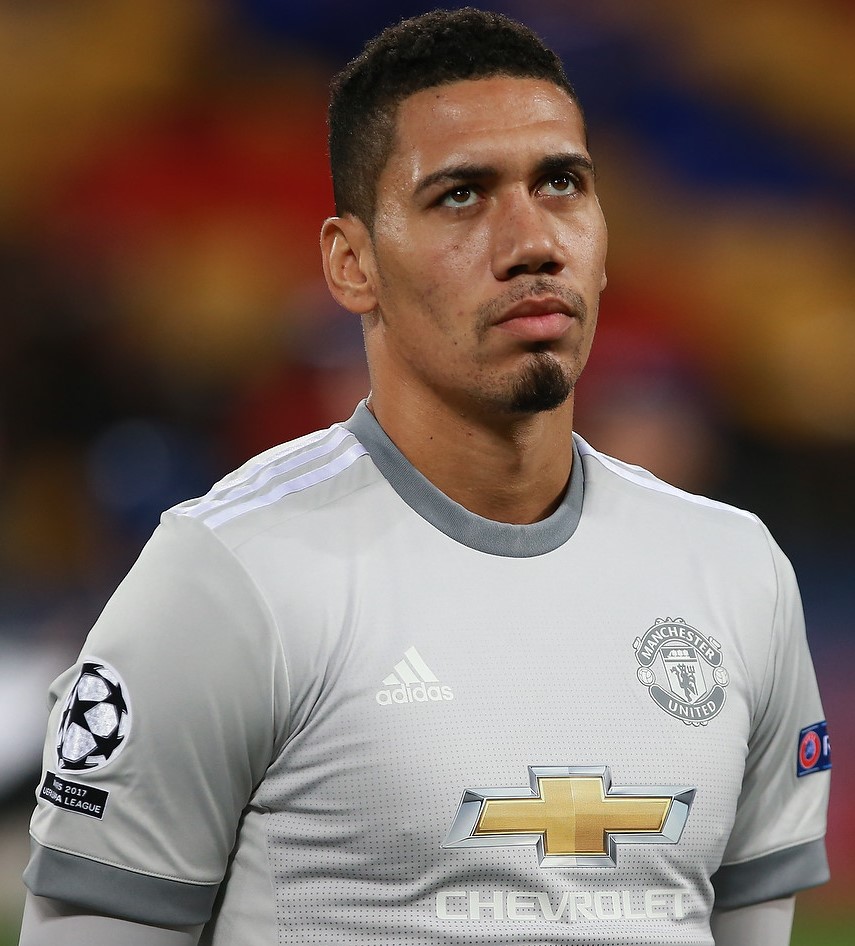
คริส สมอลลิง

| name = คริส สมอลลิง
| image = CSKA-MU 2017 (15).jpg
| caption = สมอลลิงขณะเล่นให้กับสโมสรฟุตบอลแมนเชสเตอร์ยูไนเต็ด|แมนเชสเตอร์ยูไนเต็ดในปี 2017
| fullname = คริสโตเฟอร์ ลอยด์ สมอลลิง
| birth_place = กรีนิช ประเทศอังกฤษ
| height = 1.94 m
| position = กองหลัง#เซ็นเตอร์แบ็ก|เซ็นเตอร์แบ็ก
| currentclub = สโมสรฟุตบอลอัลฟัยฮาอ์|อัลฟัยฮาอ์
| youthclubs1 = วัลเดอส์เลดบอยส์
| youthclubs2 = สโมสรฟุตบอลลอดส์วูด|ลอดส์วูด
| youthyears3 = 2002–2004
| youthclubs3 = สโมสรฟุตบอลมิลล์วอลล์|มิลล์วอลล์
| youthyears4 = 2006–2007
| youthclubs4 = สโมสรฟุตบอลเมดสโตนยูไนเต็ด|เมดสโตนยูไนเต็ด
| years1 = 2007–2008
| clubs1 = สโมสรฟุตบอลเมดสโตนยูไนเต็ด|เมดสโตนยูไนเต็ด
| caps1 = 12
| goals1 = 1
| years2 = 2008–2010
| clubs2 = สโมสรฟุตบอลฟูลัม|ฟูลัม
| caps2 = 13
| goals2 = 0
| years3 = 2010–2020
| clubs3 = สโมสรฟุตบอลแมนเชสเตอร์ยูไนเต็ด|แมนเชสเตอร์ยูไนเต็ด
| caps3 = 206
| goals3 = 12
| years4 = 2019–2020
| clubs4 = → สโมสรฟุตบอลโรมา|โรมา (ยืมตัว)
| caps4 = 30
| goals4 = 3
| years5 = 2020–2024
| clubs5 = สโมสรฟุตบอลโรมา|โรมา
| caps5 = 83
| goals5 = 6
| years6 = 2024–
| clubs6 = สโมสรฟุตบอลอัลฟัยฮาอ์|อัลฟัยฮาอ์
| caps6 = 0
| goals6 = 0
| nationalyears1 = 2008
| nationalteam1 = โรงเรียนสมาคมฟุตบอลอังกฤษ|โรงเรียนอังกฤษ อายุไม่เกิน 18 ปี
| nationalcaps1 = 5
| nationalgoals1 = 1
| nationalyears2 = 2009
| nationalteam2 = ฟุตบอลทีมชาติอังกฤษรุ่นอายุไม่เกิน 20 ปี|อังกฤษ อายุไม่เกิน 20 ปี
| nationalcaps2 = 1
| nationalgoals2 = 0
| nationalyears3 = 2009–2011
| nationalteam3 = ฟุตบอลทีมชาติอังกฤษรุ่นอายุไม่เกิน 21 ปี|อังกฤษ อายุไม่เกิน 21 ปี
| nationalcaps3 = 14
| nationalgoals3 = 1
| nationalyears4 = 2011–2017
| nationalteam4 = ฟุตบอลทีมชาติอังกฤษ|อังกฤษ
| nationalcaps4 = 31
| nationalgoals4 = 1
คริสโตเฟอร์ ลอยด์ สมอลลิง (; เกิด 22 พฤศจิกายน ค.ศ. 1989) เป็นนักฟุตบอลชาวอังกฤษ ปัจจุบันเล่นในตำแหน่งกองหลัง#เซ็นเตอร์แบ็ก|เซ็นเตอร์แบ็กให้กับสโมสรฟุตบอลอัลฟัยฮาอ์|อัลฟัยฮาอ์ในประเทศซาอุดิอาระเบีย สมอลลิงลงเล่นให้กับทีมชาติอังกฤษตั้งแต่ปี ค.ศ. 2011 จนถึงปี ค.ศ. 2017
ในช่วงวัยรุ่น สมอลลิ่งเคยเล่นให้กับอะคาเดมีของสโมสรฟุตบอลมิลล์วอลล์|มิลล์วอลล์ก่อนจะย้ายไปอยู่กับสโมสรนอกลีกอย่างสโมสรฟุตบอลเมดสโตนยูไนเต็ด|เมดสโตนยูไนเต็ด หลังจากที่สร้างชื่อในทีมชุดใหญ่ของเมดสโตน ยูไนเต็ดได้แล้ว เขาก็เซ็นสัญญากับสโมสรฟุตบอลมิดเดิลส์เบรอ|มิดเดิลส์เบรอในเดือนพฤษภาคม ค.ศ. 2008 อย่างไรก็ตาม ไม่นานหลังจากย้ายไปมิดเดิลสโบรห์ สมอลลิ่งก็ถูกยกเลิกสัญญากับสโมสรหลังจากที่แสดงความกังวลเกี่ยวกับความคิดถึงบ้าน หลังจากนั้นไม่นาน ในเดือนมิถุนายน ค.ศ. 2008 เขาก็เซ็นสัญญากับสโมสรฟุตบอลฟูลัม|ฟูลัมในพรีเมียร์ลีก เขาเปิดตัวในอาชีพกับสโมสรในเดือนพฤษภาคม ค.ศ. 2009 และช่วยให้สโมสรเข้าถึงยูฟ่ายูโรปาลีก#รอบชิงชนะเลิศ_(นัดเดียว)|รอบชิงชนะเลิศยูฟ่ายูโรปาลีก
ในเดือนมกราคม ค.ศ. 2010 สมอลลิ่งได้เซ็นสัญญาล่วงหน้ากับสโมสรฟุตบอลแมนเชสเตอร์ยูไนเต็ด|แมนเชสเตอร์ยูไนเต็ดและเข้าร่วมทีมอย่างเป็นทางการในเดือนกรกฎาคม ค.ศ. 2010 เขาลงเล่นอย่างเป็นทางการครั้งแรกในเกมเอฟเอคอมมิวนิตีชีลด์ 2010|เอฟเอคอมมิวนิตีชีลด์ปี ค.ศ. 2010 ที่เอาชนะสโมสรฟุตบอลเชลซี
|เชลซี ซึ่งทำให้เขาได้รับเหรียญรางวัลแรกในอาชีพขณะที่แบกฟิล โจนส์ไว้บนหลัง เขาลงเล่นให้กับสโมสรมากกว่า 300 นัด คว้าแชมป์พรีเมียร์ลีก 2 สมัย เอฟเอคัพ 1 สมัย อีเอฟแอลคัพ 1 สมัย ยูฟ่ายูโรปาลีก 1 สมัย และเอฟเอคอมมิวนิตีชีลด์|คอมมิวนิตีชีลด์อีก 2 สมัย เขาเซ็นสัญญากับสมาคมกีฬาโรมา|โรมาจากอิตาลีในปี ค.ศ. 2019 ซึ่งเขาคว้าแชมป์ยูฟ่าคอนเฟอเรนซ์ลีกในฤดูกาลที่สามของเขา
สมอลลิ่งลงเล่นให้กับทีมโรงเรียนอังกฤษ ชุดอายุต่ำกว่า 18 ปี ในช่วงต้นปี ค.ศ. 2008 ก่อนจะประเดิมสนามให้กับทีมชาติ ชุดอายุต่ำกว่า 20 ปี และชุดอายุต่ำกว่า 21 ปี ในปี ค.ศ. 2009 เขาลงเล่นให้กับทีมชาติชุดใหญ่เป็นครั้งแรกในเดือนกันยายน ค.ศ. 2011 และได้ลงเล่นในฟุตบอลโลก ค.ศ. 2014 และฟุตบอลชิงแชมป์แห่งชาติยุโรป ค.ศ. 2016
==ชีวิตช่วงต้น==
สมอลลิงถือกำเนิดที่กรีนิช ลอนดอน มีเชื้อสายจาเมกา Lloyd พ่อของเขาเสียชีวิตตอนที่คริสอายุ 5 ขวบ หลังจากนั้นครอบครัวของเขาจึงย้ายไปที่เคนต์ โดยเขาเข้าเรียนในChatham Grammar School for Boys ในวัยเด็กเขาเป็นแฟนสโมสรฟุตบอลอาร์เซนอล|ทีมอาร์เซนอล
==สโมสรอาชีพ==
===โรมา===
เมื่อวันที่ 30 สิงหาคม ค.ศ. 2019 สมอลลิ่งได้ย้ายไปร่วมทีมสโมสรฟุตบอลโรมา|โรมาในเซเรียอา ด้วยสัญญายืมตัวในฤดูกาล 2019–20 โดยสโมสรจ่ายเงิน 3 ล้านยูโรเพื่อเซ็นสัญญากับเขา ในวันที่ 24 พฤศจิกายน ค.ศ. 2019 เขาได้กลายเป็นผู้เล่นชาวอังกฤษคนแรกที่ยิงได้อย่างน้อยสองประตูในฤดูกาลเดียวของเซเรียอา นับตั้งแต่เดวิด เบคแคมในฤดูกาล 2008–09 และเป็นอันดับที่สามโดยรวมตั้งแต่ปี 2000 ต่อจากเจย์ โบธรอยด์ในฤดูกาล 2003–04
เมื่อวันที่ 5 ตุลาคม ค.ศ. 2020 สมอลลิ่งเซ็นสัญญาถาวรกับโรมาด้วยสัญญา 3 ปี ค่าตัวเบื้องต้น 15 ล้านยูโร และอาจเพิ่มขึ้นเป็น 20 ล้านยูโรพร้อมโบนัส ในวันที่ 25 พฤษภาคม ค.ศ. 2022 สมอลลิ่งได้รับเลือกให้เป็นผู้เล่นยอดเยี่ยมประจำนัดในยูฟ่ายูโรปาคอนเฟอเรนซ์ลีก นัดชิงชนะเลิศ 2022|ยูฟ่ายูโรปาคอนเฟอเรนซ์ลีก นัดชิงชนะเลิศ ค.ศ. 2022 ซึ่งโรมาเอาชนะไฟเยอโนร์ดไป 1–0 ที่เมืองติรานา ประเทศแอลเบเนีย และกลายเป็นทีมแรกที่ชนะการแข่งขันนี้
เมื่อวันที่ 16 มิถุนายน ค.ศ. 2023 สมอลลิ่งได้เซ็นสัญญาฉบับใหม่กับโรมาจนถึงปี ค.ศ. 2025
==สถิติอาชีพ==
===สโมสร===
| class=wikitable style=text-align:center
!rowspan=2|สโมสร
!rowspan=2|ฤดูกาล
!colspan=3|ลีก
!colspan=2|ถ้วยหลัก
!colspan=2|ถ้วยรอง
!colspan=2|ยุโรป
!colspan=2|อื่น ๆ
!colspan=2|รวม
|-
!ดิวิชัน!!ลงเล่น!!ประตู!!ลงเล่น!!ประตู!!ลงเล่น!!ประตู!!ลงเล่น!!ประตู!!ลงเล่น!!ประตู!!ลงเล่น!!ประตู
|-
|rowspan="3"|สโมสรฟุตบอลเมดสโตนยูไนเต็ด|เมดสโตนยูไนเต็ด
|w:2006–07 Isthmian League|2006–07
|w:Isthmian League|อิสซ์เมียนลีก ดิวิชัน วัน เซาท์
|0||0||0||0||colspan="2"|—||colspan="2"|—||1||0||1||0
|-
|w:2007–08 Isthmian League|2007–08
|อิสซ์เมียนลีก พรีเมียร์ ดิวิชัน
|12||1||0||0||colspan="2"|—||colspan="2"|—||3||0||15||1
|-
!colspan="2"|รวม
!12!!1!!0!!0!!colspan="2"|—!!colspan="2"|—!!4!!0!!16!!1
|-
|rowspan=3|สโมสรฟุตบอลฟูลัม|ฟูลัม
|w:2008–09 Fulham F.C. season|2008–09
|rowspan=2|พรีเมียร์ลีก
|1||0||0||0||0||0||colspan=2|—||colspan=2|—||1||0
|-
|w:2009–10 Fulham F.C. season|2009–10
|12||0||1||0||1||0||4||0||colspan=2|—||18||0
|-
!colspan=2|รวม
!13||0||1||0||1||0||4||0||colspan=2|—||19||0
|-
|rowspan=10|สโมสรฟุตบอลแมนเชสเตอร์ยูไนเต็ด|แมนเชสเตอร์ยูไนเต็ด
|w:2010–11 Manchester United F.C. season|2010–11
|rowspan=9|พรีเมียร์ลีก
|16||0||4||0||3||1||9||0||1||0||33||1
|-
|w:2011–12 Manchester United F.C. season|2011–12
|19||1||2||0||1||0||7||0||1||1||30||2
|-
|w:2012–13 Manchester United F.C. season|2012–13
|15||0||5||0||0||0||2||0||colspan=2|—||22||0
|-
|w:2013–14 Manchester United F.C. season|2013–14
|25||1||1||0||4||0||7||1||1||0||38||2
|-
|w:2014–15 Manchester United F.C. season|2014–15
|25||4||4||0||0||0||colspan=2|—||colspan=2|—||29||4
|-
|w:2015–16 Manchester United F.C. season|2015–16
|35||0||7||1||2||0||11||1||colspan=2|—||55||2
|-
|w:2016–17 Manchester United F.C. season|2016–17
|18||1||4||1||4||0||10||0||0||0||36||2
|-
|w:2017–18 Manchester United F.C. season|2017–18
|29||4||5||0||3||0||8||0||1||0||46||4
|-
|w:2018–19 Manchester United F.C. season|2018–19
|24||1||2||0||0||0||8||0||colspan=2|—||34||1
|-
!colspan=2|รวม
!206||12||34||2||17||1||62||2||4||1||323||18
|-
|สมาคมกีฬาโรมา|โรมา (ยืมตัว)
|w:2019–20 AS Roma season|2019–20
|rowspan=5|เซเรียอา
|30||3||2||0||colspan=2|—||5||0||colspan=2|—||37||3
|-
|rowspan=5|โรมา
|w:2020–21 AS Roma season|2020–21
|16||0||0||0||colspan=2|—||5||0||colspan=2|—||21||0
|-
|w:2021–22 AS Roma season|2021–22
|27||3||1||0||colspan=2|—||10||1||colspan=2|—||38||4
|-
|w:2022–23 AS Roma season|2022–23
|32||3||1||0||colspan=2|—||14||0||colspan=2|—||47||3
|-
|w:2023–24 AS Roma season|2023–24
|8||0||0||0||colspan=2|—||4||0||colspan=2|—||12||0
|-
!colspan=2|รวม
!113||9||4||0||colspan=2|—||38||1||colspan=2|—||155||10
|-
|สโมสรฟุตบอลอัลฟัยฮาอ์|อัลฟัยฮาอ์
|w:2024–25 Al-Fayha FC season|2024-25
|ซาอุดีโปรเฟสชันนัลลีก
|0||0||0||0||colspan=2|—||0||0||colspan=2|—||0||0
|-
!colspan=3|รวมทั้งหมด
!344||22||39||2||18||1||104||3||8||1||513||29
|
===ทีมชาติ===
| class=wikitable
|+รายการประตูที่คริส สมอลลิงทำได้ในนามทีมชาติ
|-
!scope=col|ลำดับ
!scope=col|วันที่
!scope=col|สนาม
!scope=col|นัดที่
!scope=col|คู่แข่ง
!scope=col|ประตู
!scope=col|ผล
!scope=col|รายการแข่งขัน
!scope=col|อ้างอิง
|-
|align=center|1||2 มิถุนายน ค.ศ. 2016||สนามกีฬาเวมบลีย์ ลอนดอน ประเทศอังกฤษ||align=center|25||||align=center|1–0||align=center|1–0||เกมกระชับมิตร||align=center|
|
==เกียรติประวัติ==
แมนเชสเตอร์ยูไนเต็ด
*พรีเมียร์ลีก: 2010–11 Premier League|2010–11, 2012–13 Premier League|2012–13
*เอฟเอคัพ: เอฟเอคัพ ฤดูกาล 2015–16|2015–16
*อีเอฟแอลคัพ: อีเอฟแอลคัพ ฤดูกาล 2016–17|2016–17
*เอฟเอคอมมูนิตีชีลด์: เอฟเอคอมมิวนิตีชีลด์ 2010|2010, เอฟเอคอมมิวนิตีชีลด์ 2011|2011, เอฟเอคอมมิวนิตีชีลด์ 2013|2013
*ยูฟ่ายูโรปาลีก: ยูฟ่ายูโรปาลีก ฤดูกาล 2016–17|2016–17
โรมา
*ยูฟ่ายูโรปาคอนเฟอเรนซ์ลีก: ยูฟ่ายูโรปาคอนเฟอเรนซ์ลีก ฤดูกาล 2021–22|2021–22
ส่วนตัว
*ฟุตบอลชิงแชมป์แห่งชาติยุโรป รุ่นอายุไม่เกิน 21 ปี Team of the Tournament: 2011 UEFA European Under-21 Championship#Team of the Tournament|2011
*สโมสรฟุตบอลแมนเชสเตอร์ยูไนเต็ด|แมนเชสเตอร์ยูไนเต็ด ผู้เล่นแห่งปี: สโมสรฟุตบอลแมนเชสเตอร์ยูไนเต็ด ฤดูกาล 2015–16|2015–16
* ยูฟ่ายูโรปาคอนเฟอเรนซ์ลีก ทีมประจำฤดูกาล: ยูฟ่ายูโรปาคอนเฟอเรนซ์ลีก ฤดูกาล 2021–22#ทีมประจำฤดูกาล|2021–22
== อ้างอิง ==
==แหล่งข้อมูลอื่น==
* Profile at the A.S. Roma website
*
Navboxes
| title = ทีมชาติอังกฤษ
| bg = white
| fg = #CF081F
| bordercolor = #0B0B3F
หมวดหมู่:นักฟุตบอลชาวอังกฤษ
หมวดหมู่:ผู้เล่นสโมสรฟุตบอลแมนเชสเตอร์ยูไนเต็ด
หมวดหมู่:ผู้เล่นสโมสรฟุตบอลฟูลัม
หมวดหมู่:ผู้เล่นสมาคมกีฬาโรมา
หมวดหมู่:ผู้เล่นในพรีเมียร์ลีก
หมวดหมู่:ผู้เล่นในเซเรียอา
หมวดหมู่:นักฟุตบอลจากลอนดอน
หมวดหมู่:กองหลังฟุตบอล
หมวดหมู่:ผู้เล่นในฟุตบอลชิงแชมป์แห่งชาติยุโรป 2016
หมวดหมู่:ผู้เล่นในชุดชนะเลิศยูฟ่ายูโรปาลีก
หมวดหมู่:บุคคลจากเกรนิช
หมวดหมู่:ผู้เล่นในชุดชนะเลิศยูฟ่ายูโรปาคอนเฟอเรนซ์ลีก
หมวดหมู่:ชาวอังกฤษเชื้อสายจาเมกา